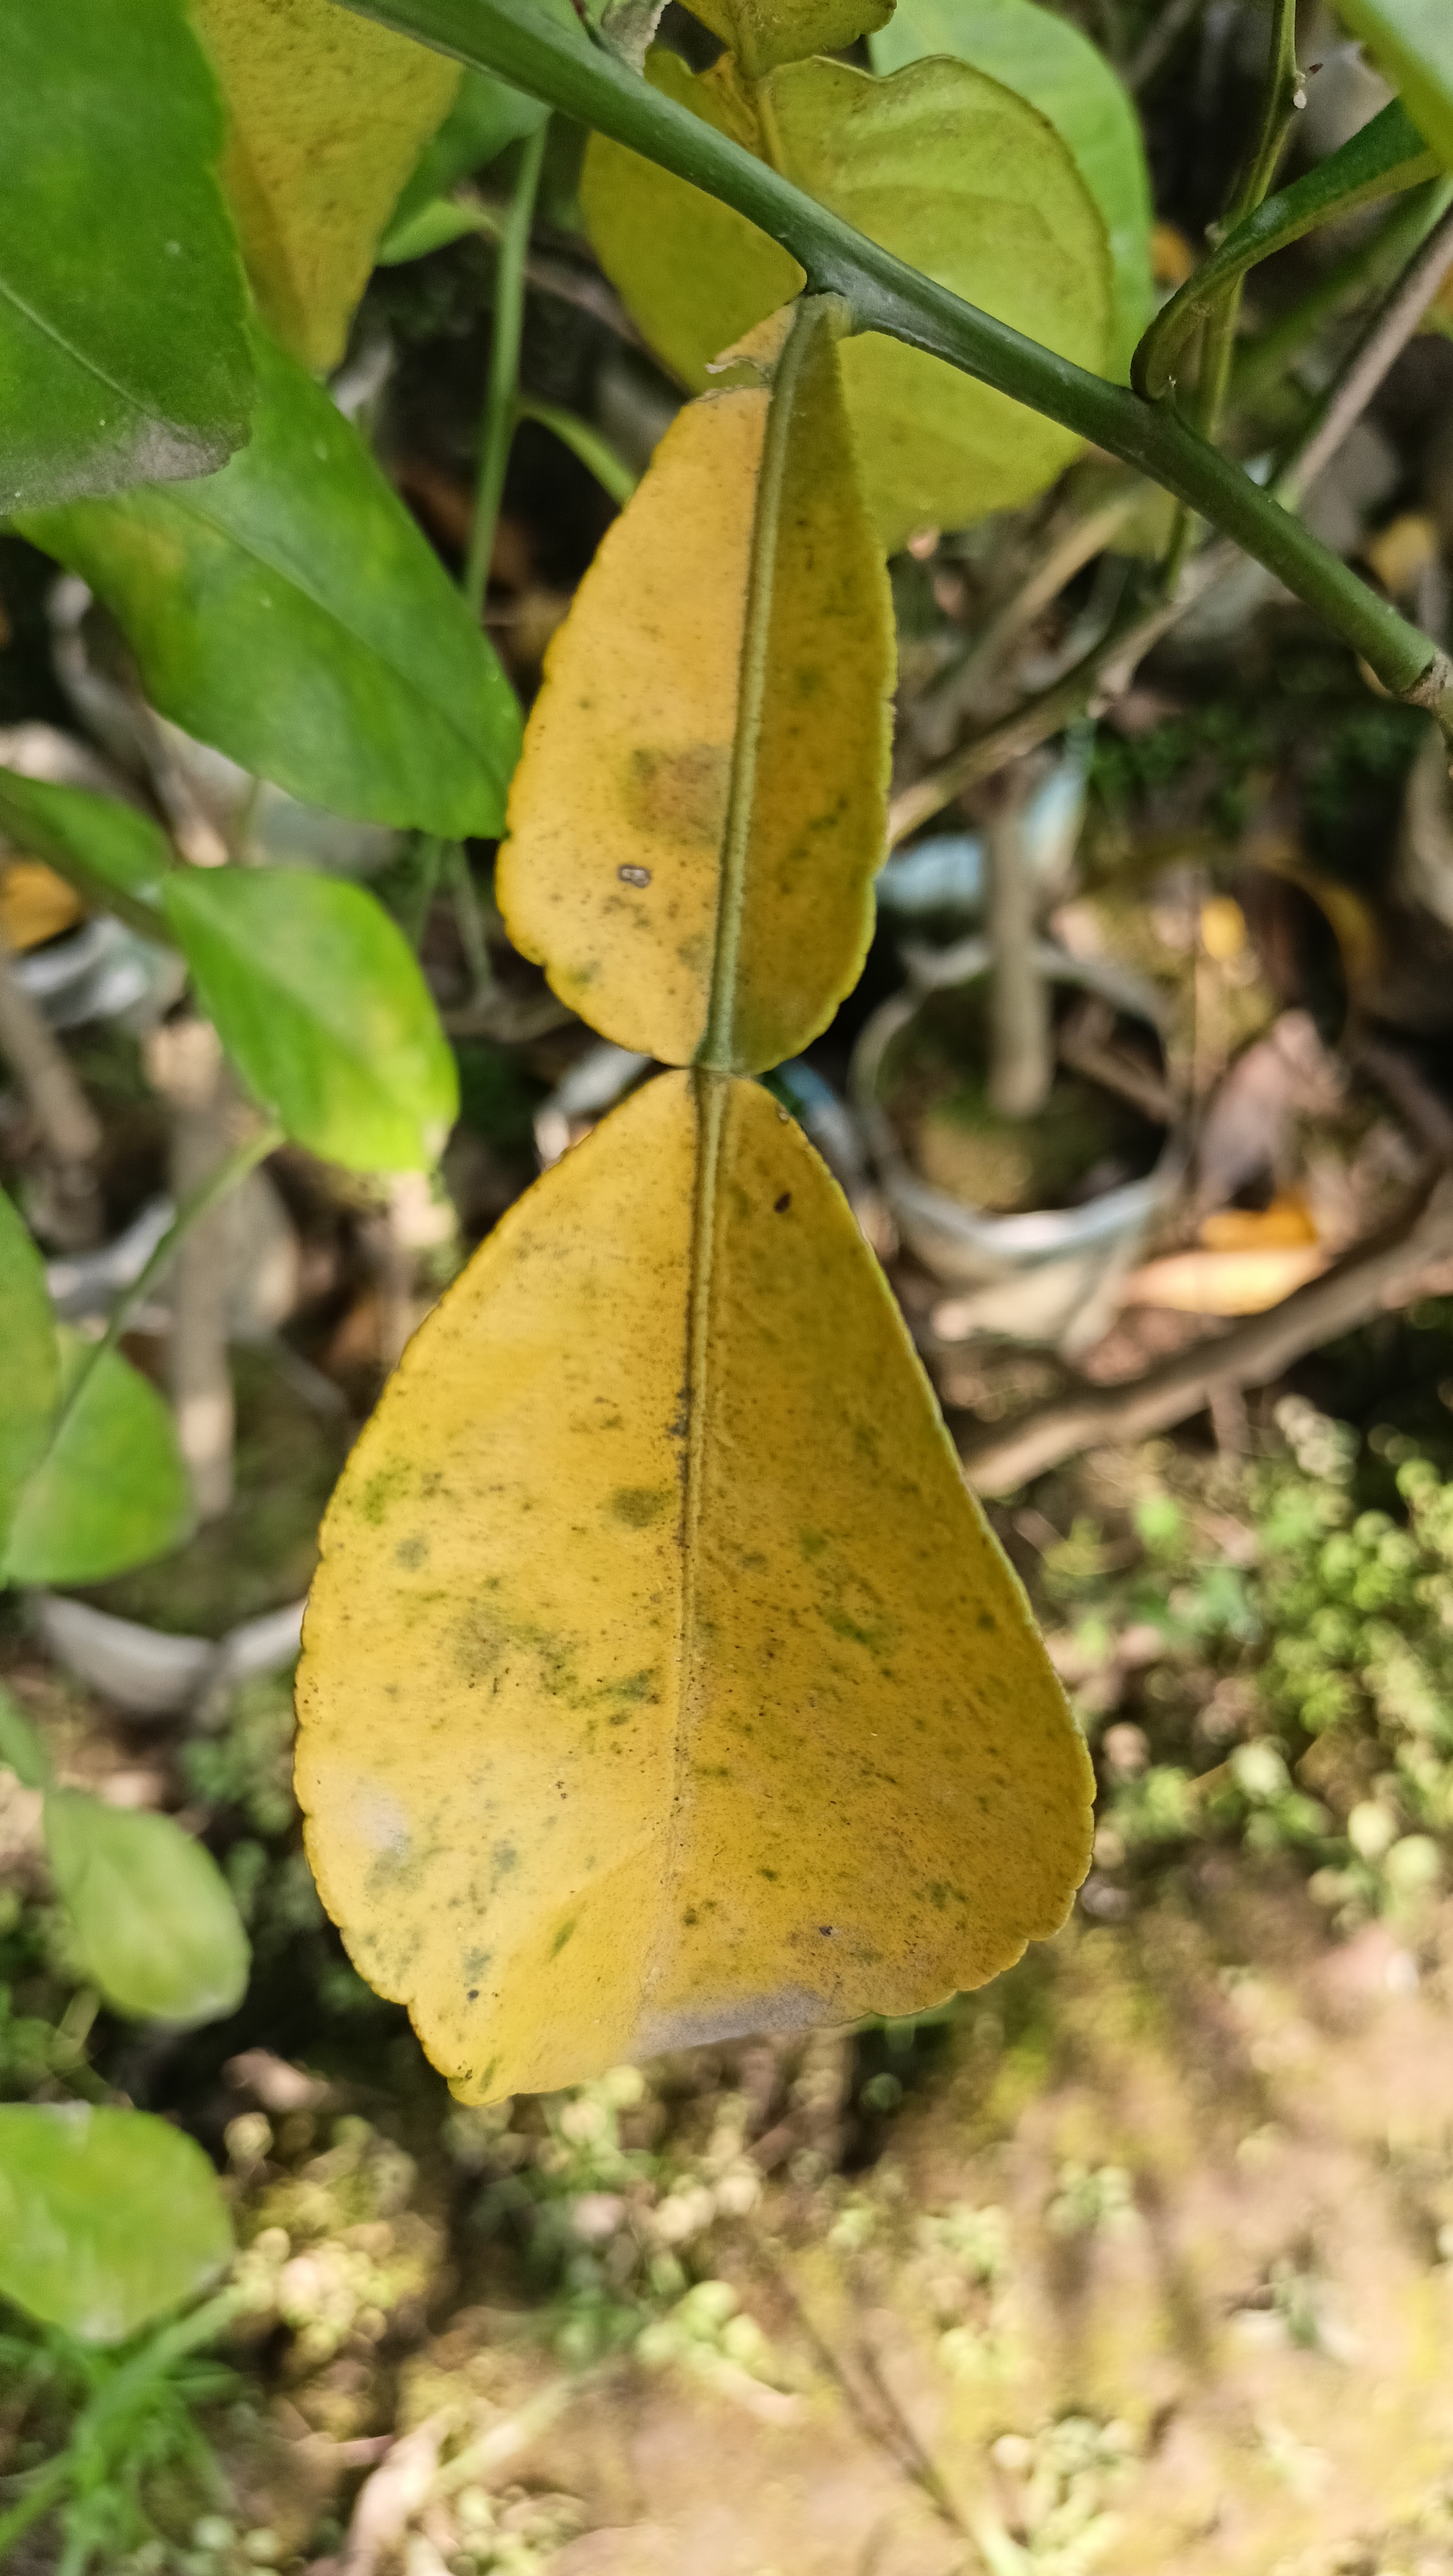
Mandarin leaf variety: Nagpuri